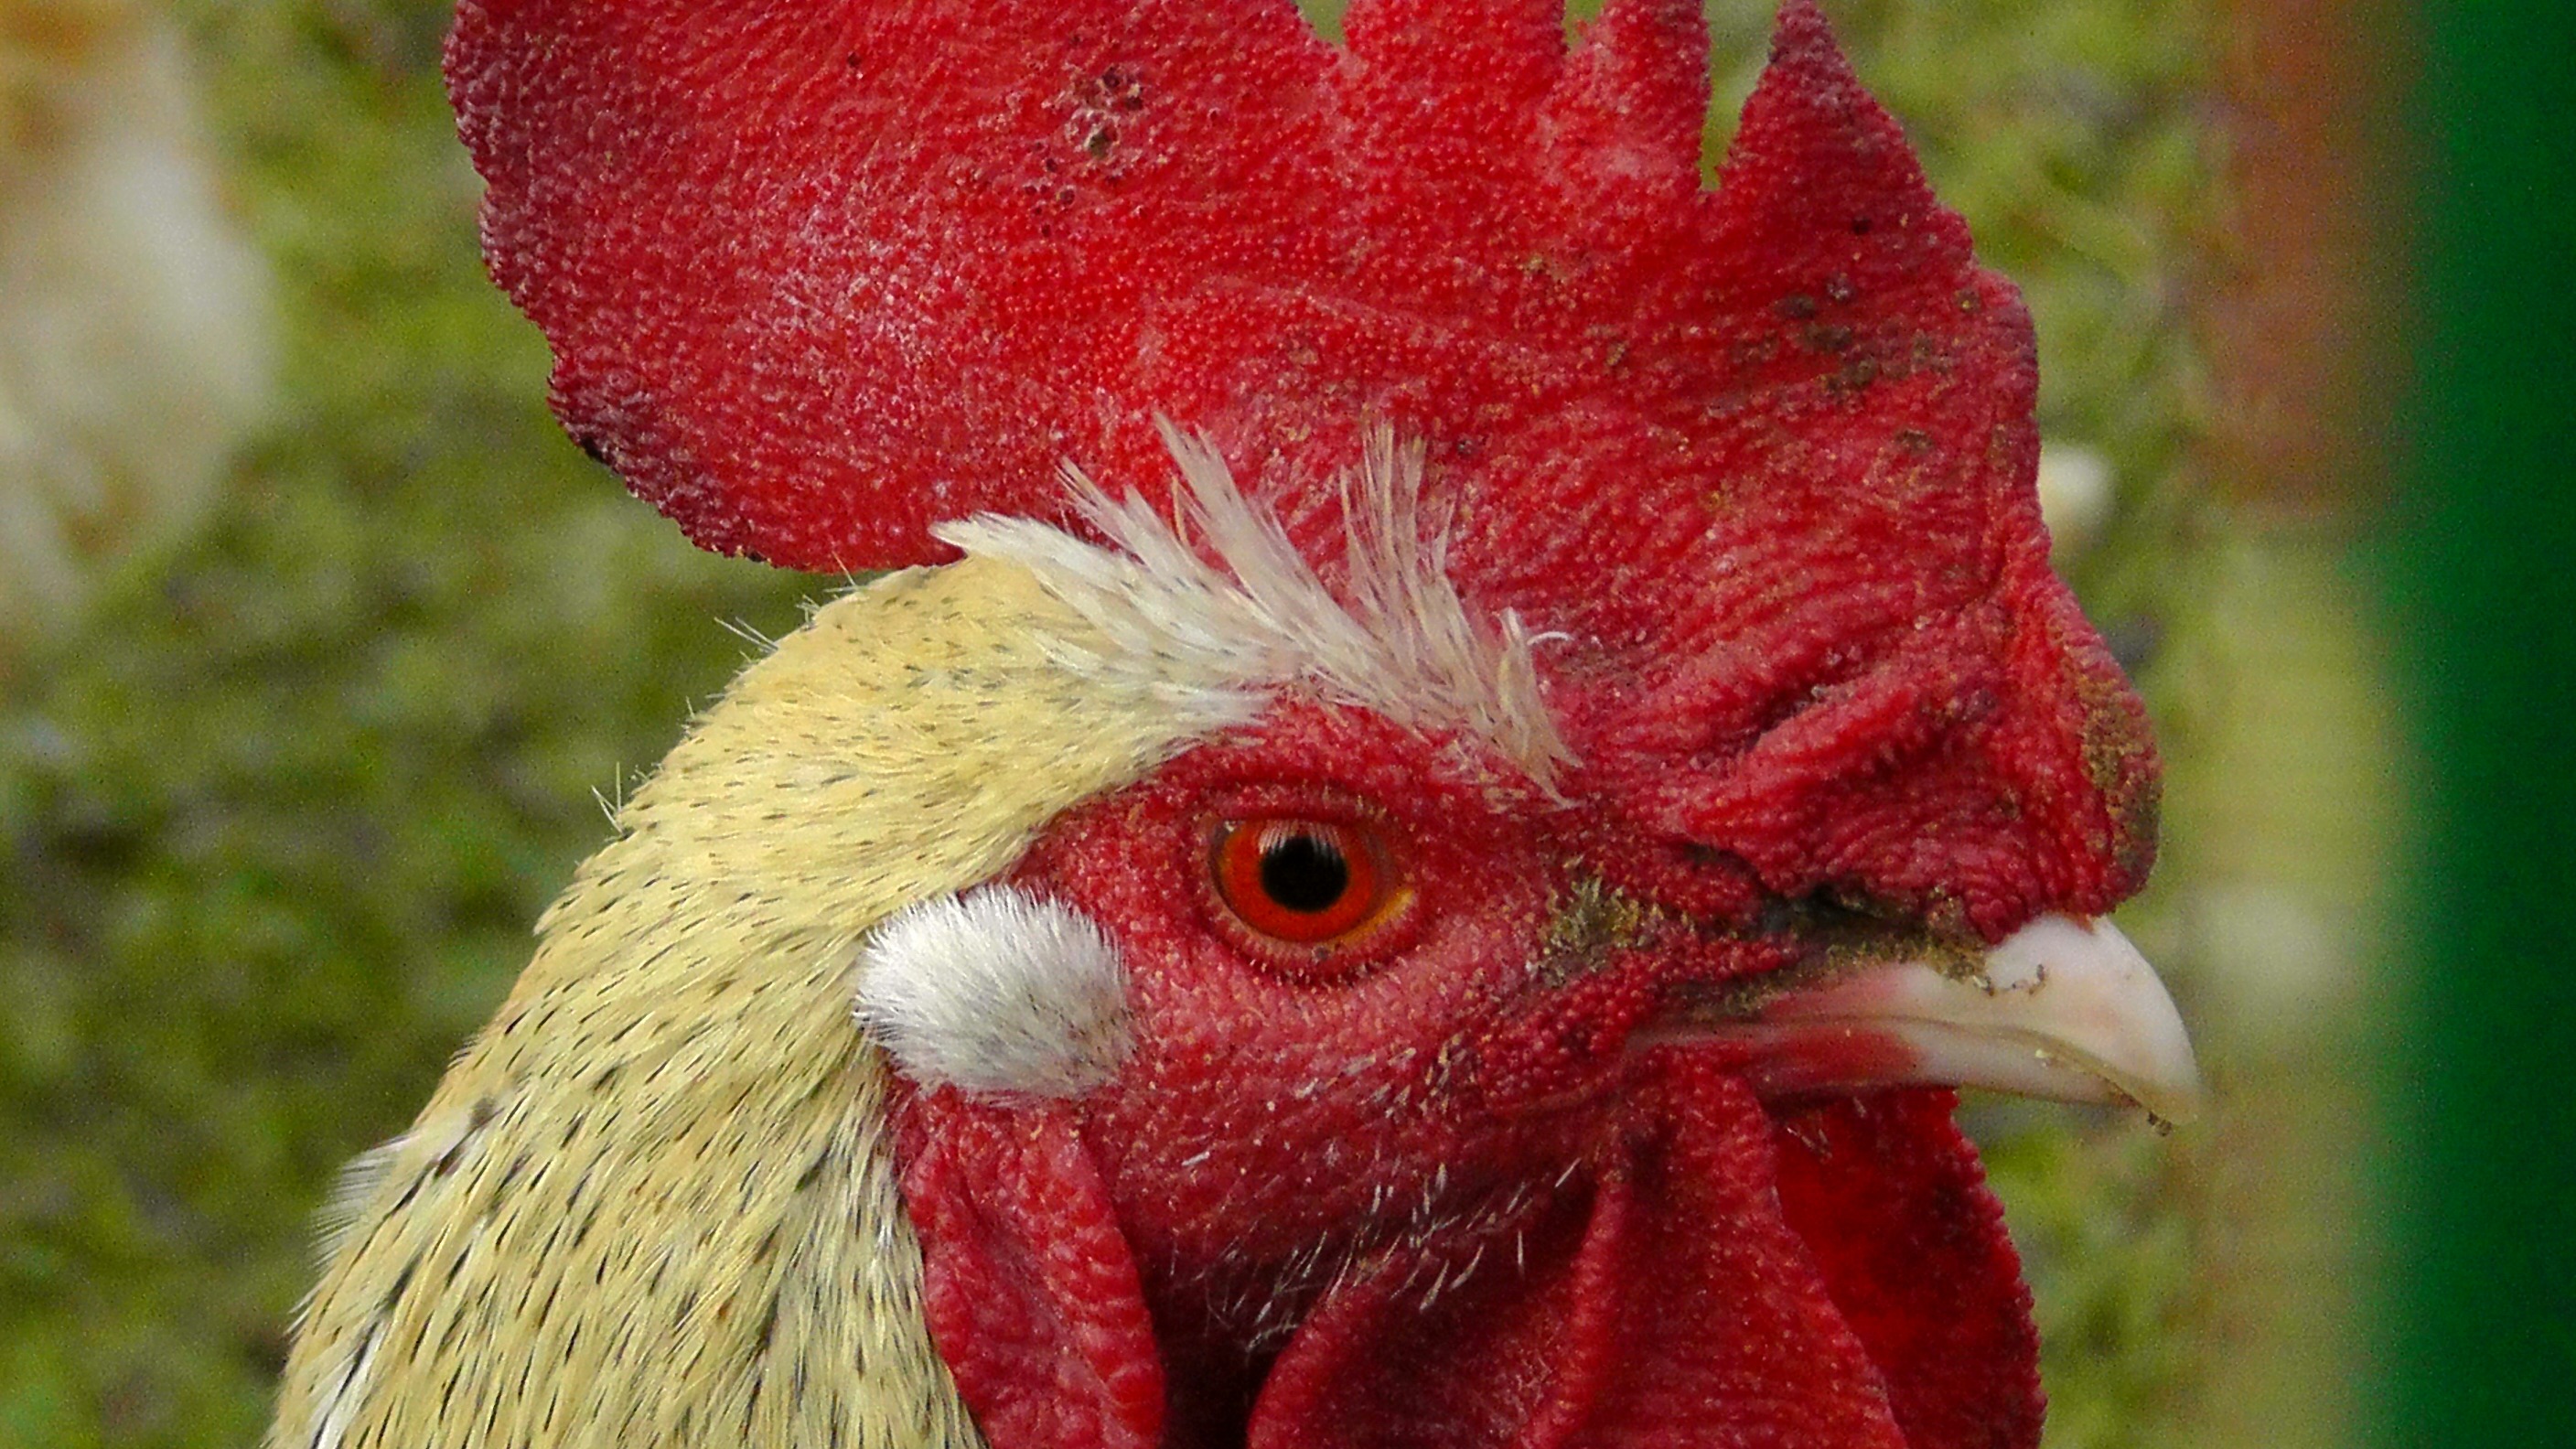
bird, flower, animal, red, beak, chicken, fauna, rooster, poultry, close up, animals, galliformes, vertebrate, hahn, animal world, wildlife photography, cockscomb, pride, phasianidae, macro photography, comb, free running, gegl gel